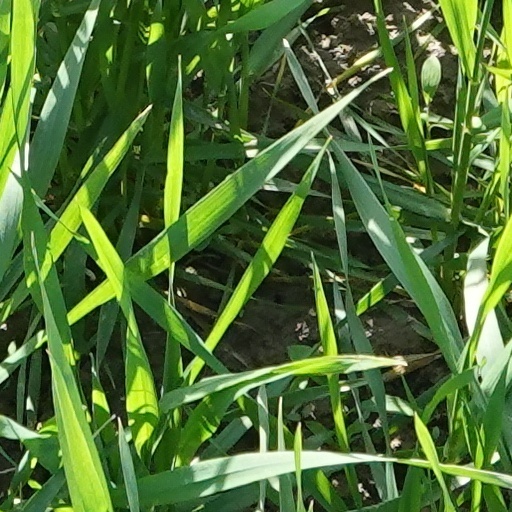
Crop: wheat